Makiko Tomita

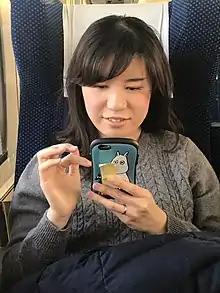
Makiko Tomita in 2018

Tomita studied at Waseda University in the School of International Liberal Studies in Japan.